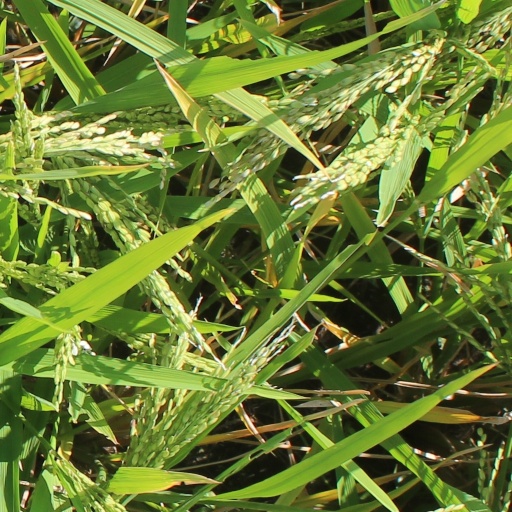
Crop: rice